Ernst Museum

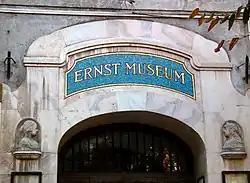

The Ernst Museum (Hungarian : "Ernst Múzeum") is an art museum located in Budapest's VI District. Since 2013, it is also home to the Robert Capa Contemporary Photography Center.